Aleksandr Grishin

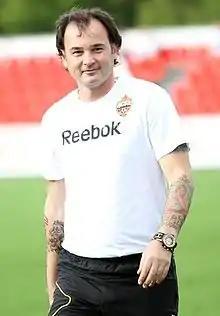
Grishin working for CSKA in 2011

Aleksandr Sergeyevich Grishin (born 18 November 1971) is a Russian professional football coach and a former player. He is assistant coach with FC Olimp-Dolgoprudny.